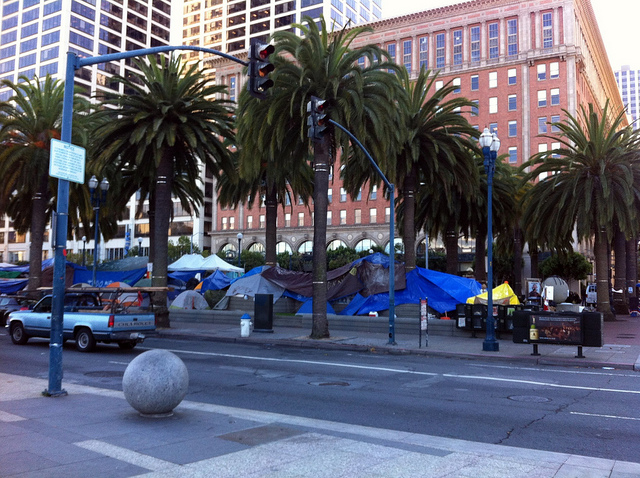
user: Given an image and a question. Answer the question in a short answer. Question: What kind of trees are these? Short Answer:
assistant: palm